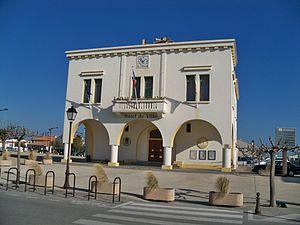
Mairie des Saintes Maries de la Mer (13)
Saintes-Maries-de-la-Mer ou Les Saintes-Maries-de-la-Mer est une commune française située dans le département des Bouches-du-Rhône en région Provence-Alpes-Côte d'Azur.